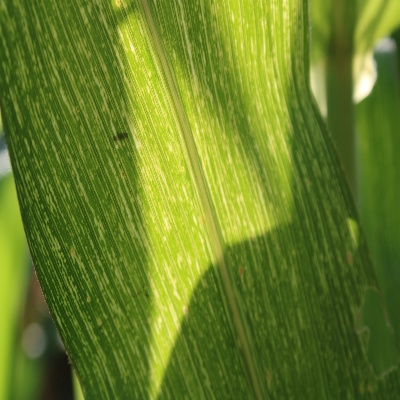
Crop: Maize
Condition: streak virus